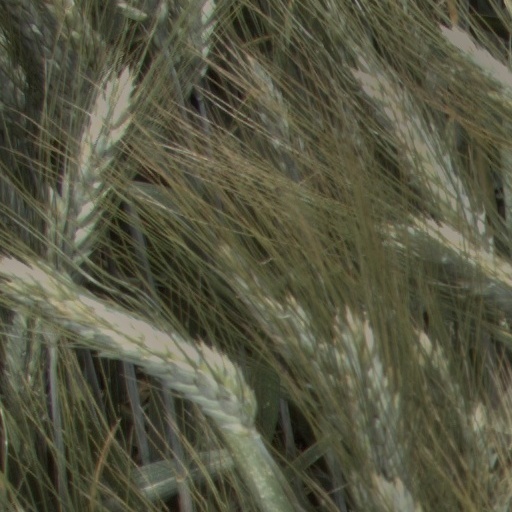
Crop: wheat